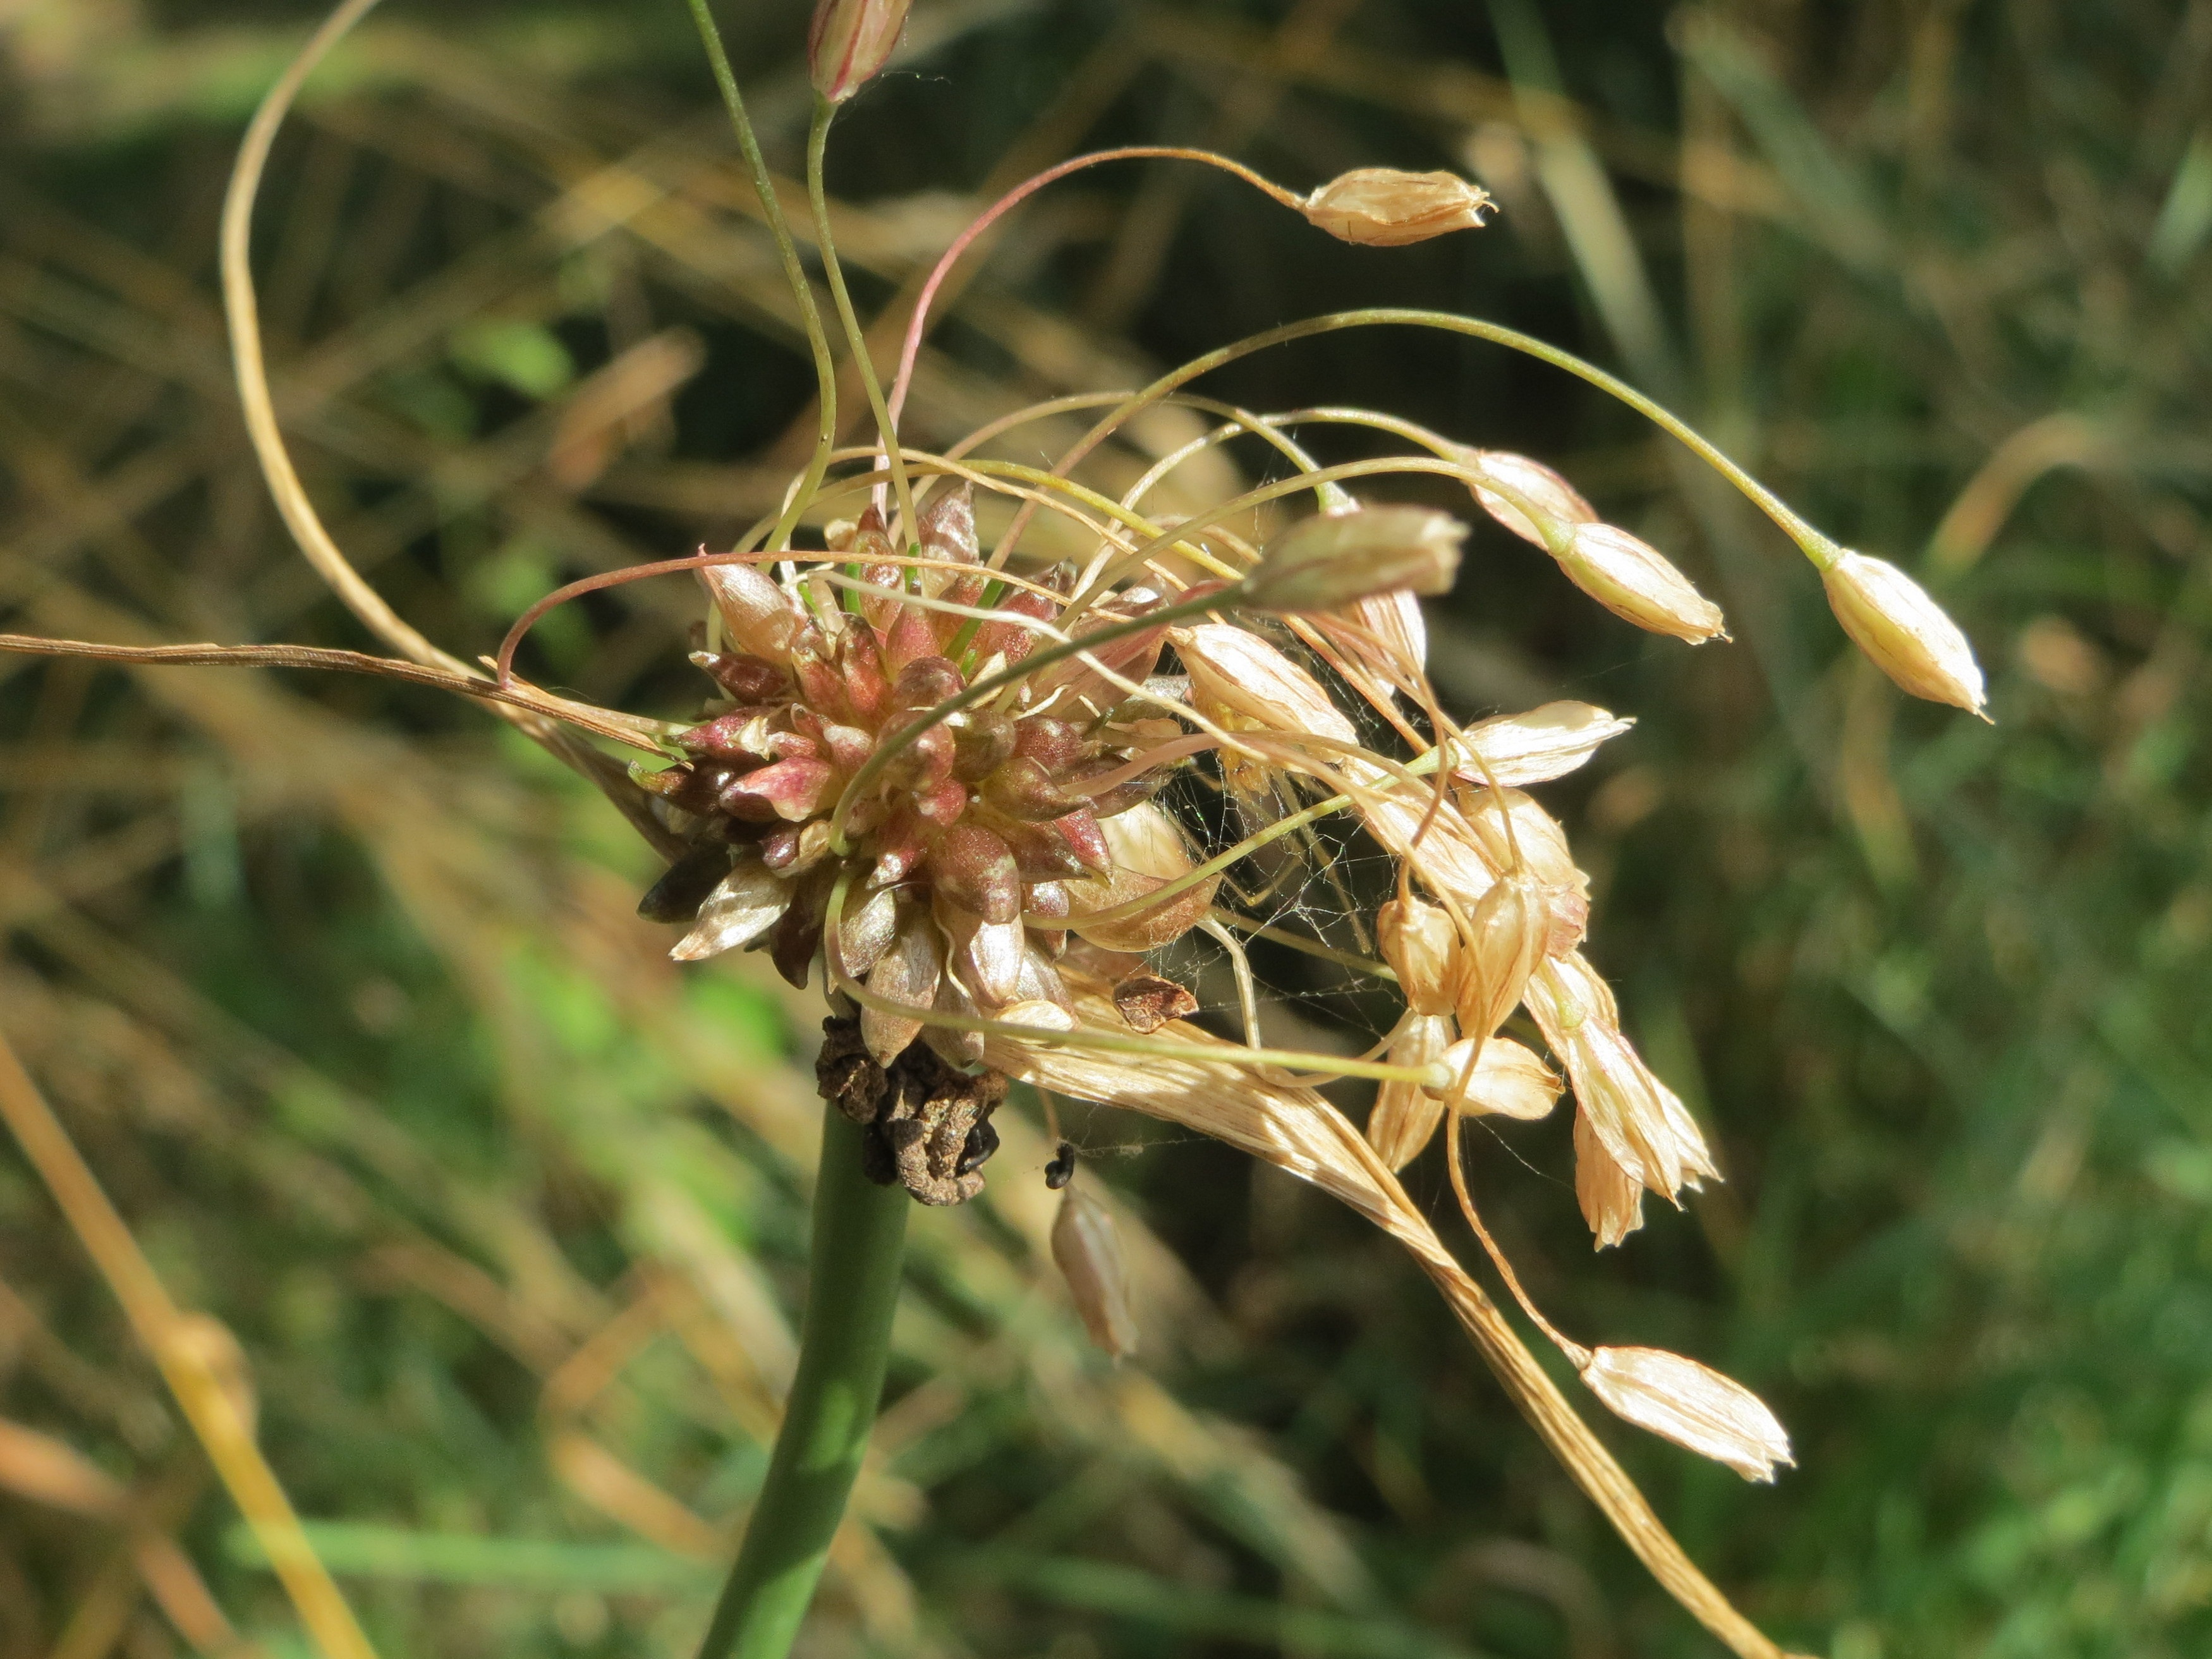
nature, grass, plant, leaf, flower, herb, crop, macro, botany, flora, fauna, wildflower, shrub, macro photography, inflorescence, flowering plant, allium oleraceum, field garlic, grass family, land plant